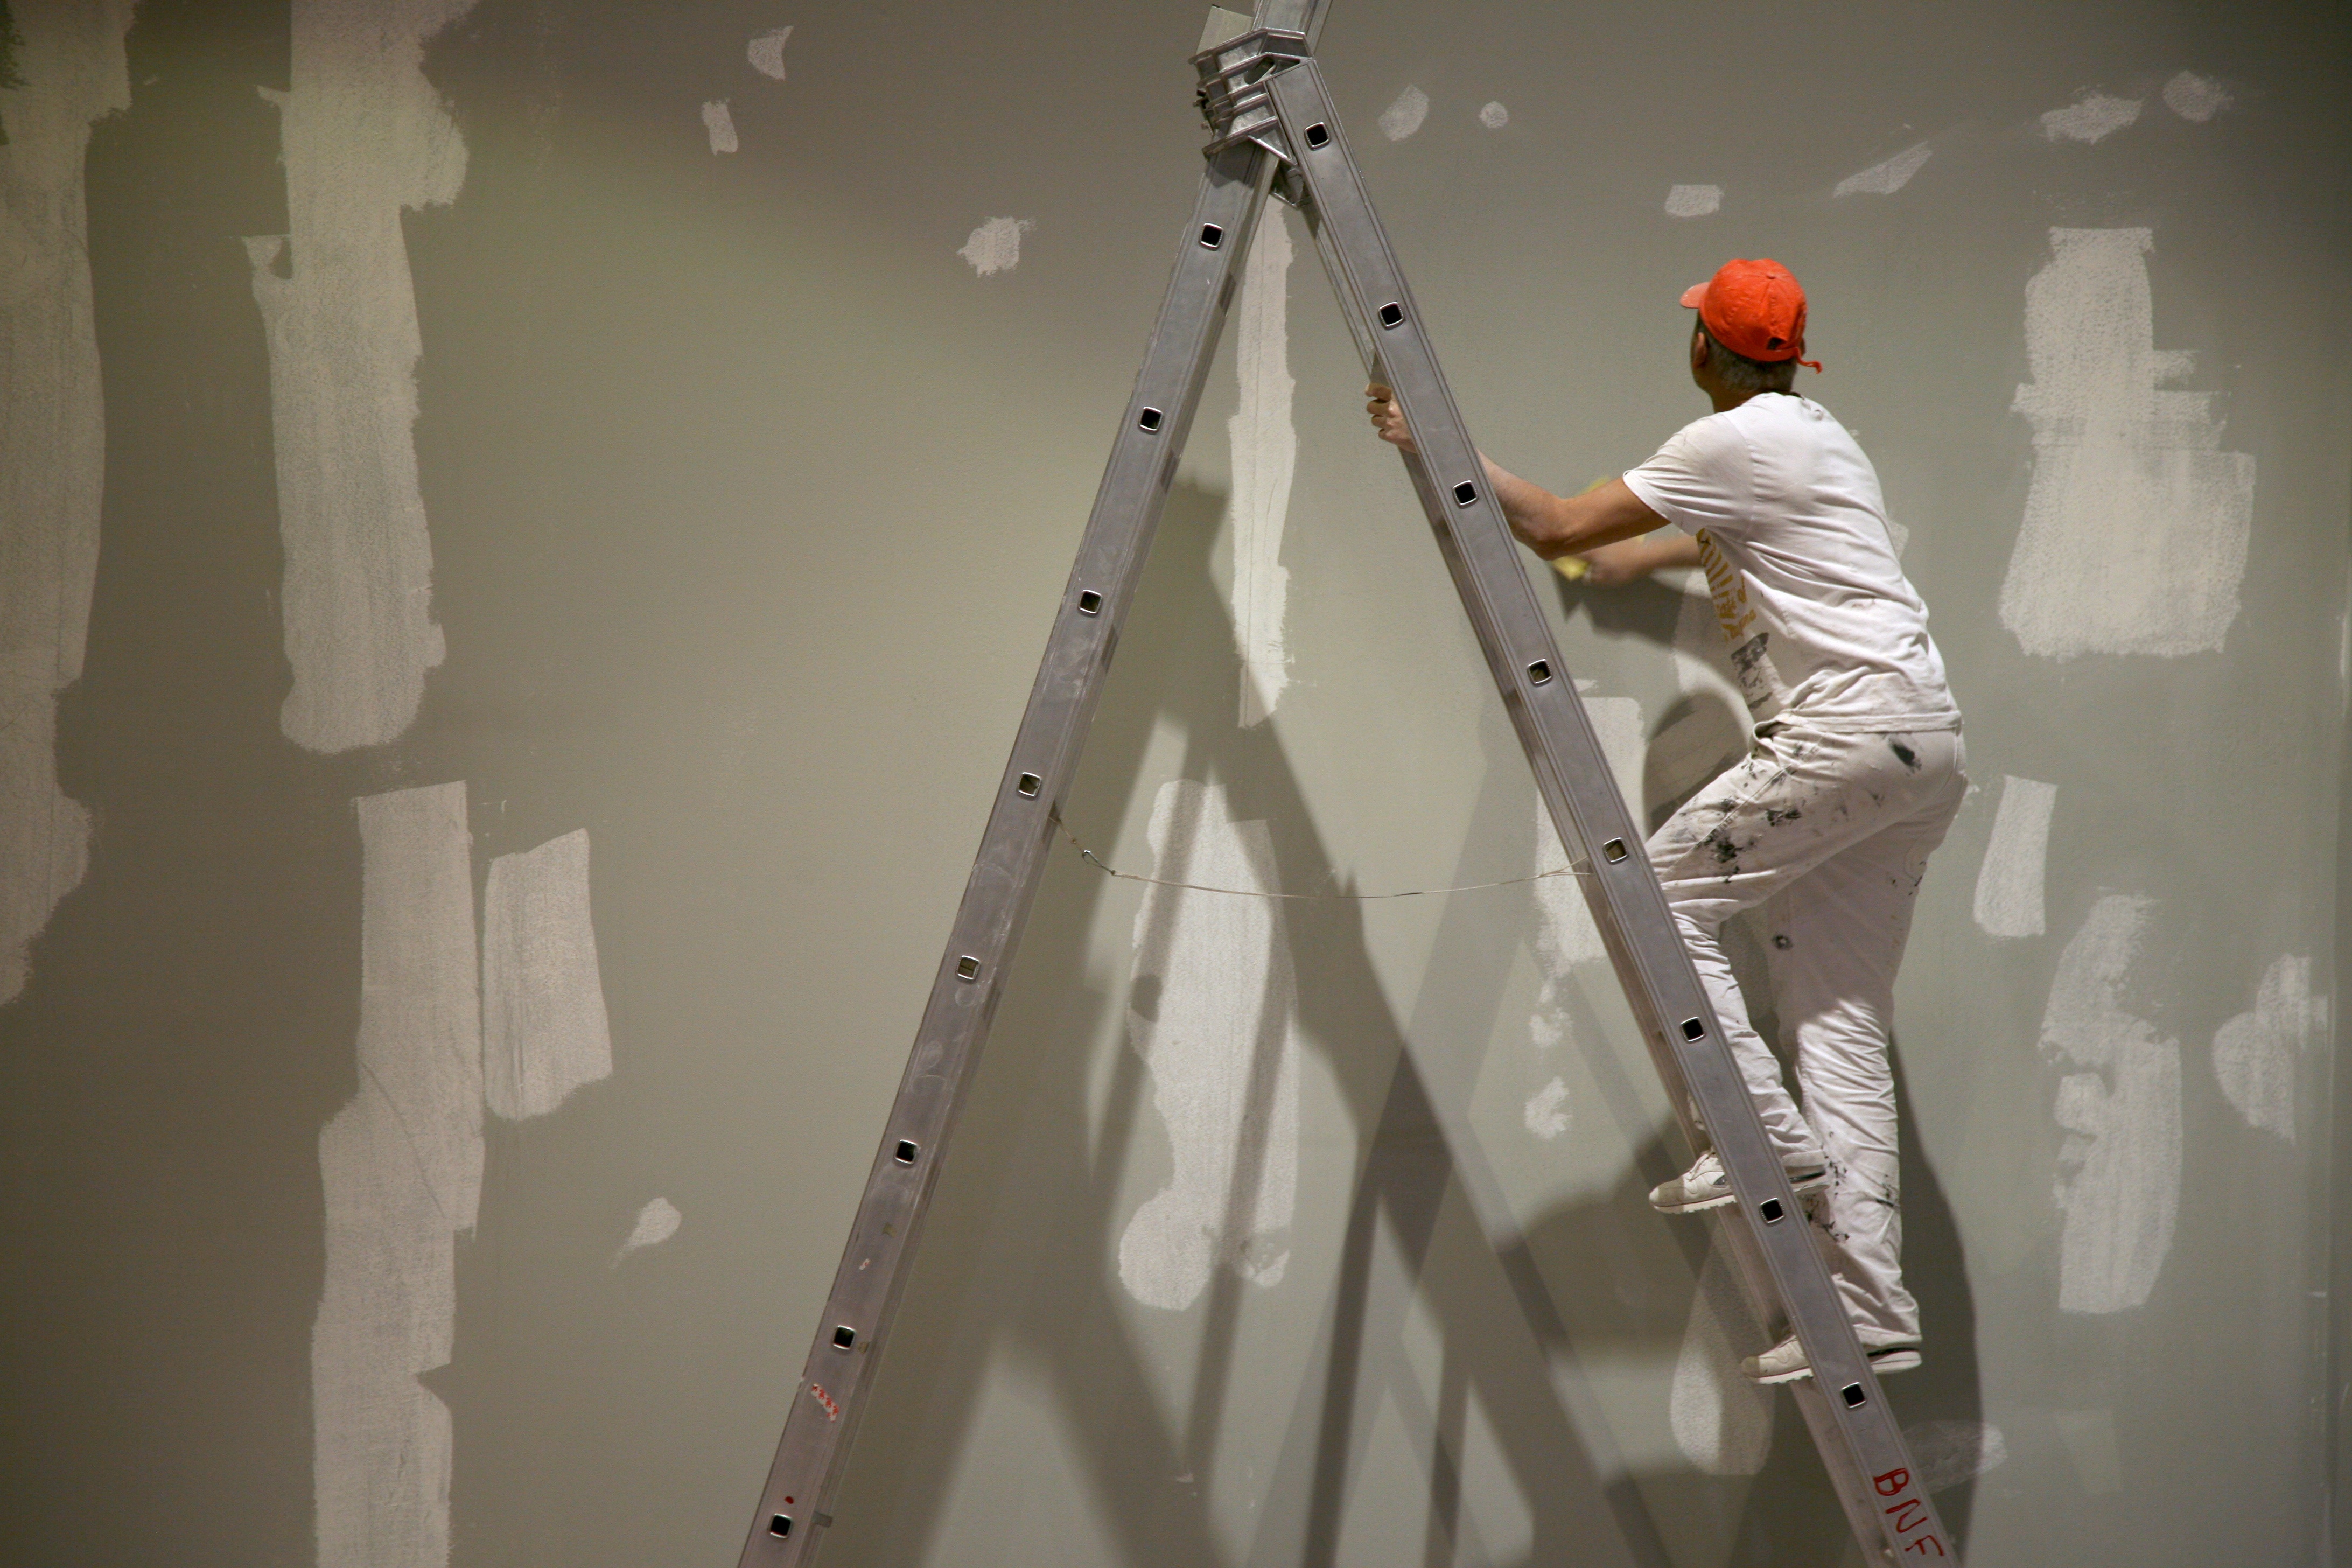
paris, wall, ceiling, mast, product, exposition, bnf, exhibition, plaster, richardprince, biblioth quenationaledefrance